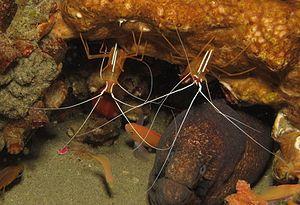
Crevette nettoyeuse est une expression ambiguë qui désigne un ensemble de crustacés décapodes caractérisés par leur mode nutritif particulier, qui consiste à déparasiter et nettoyer la peau et dans certains cas la bouche d'autres espèces. Elles retirent et mangent les parasites, tissus blessés, peaux mortes, et les débris de nourriture d'une grande variété de poissons récifaux et d'autres organismes plus gros.